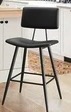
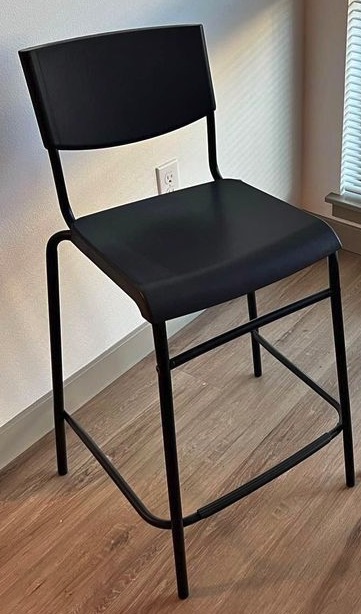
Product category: stool
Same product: no